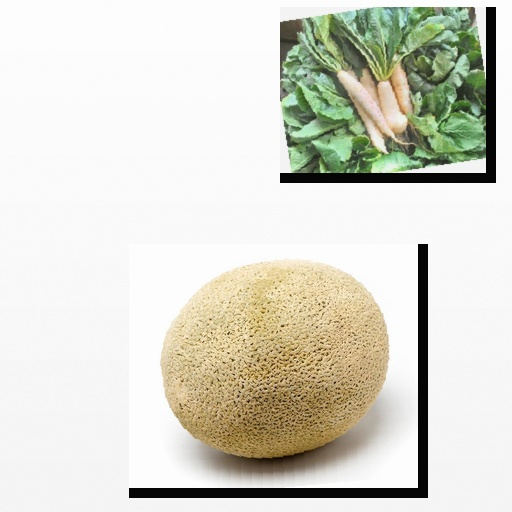
Food items: cantaloupe, radish